Ray Manzarek

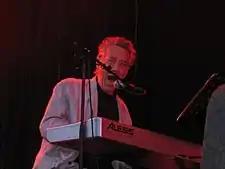
Manzarek in March 2006, performing in the Netherlands

The Doors lacked a bass guitarist (except during recording sessions), so for live performances, Manzarek played the bass parts on a Fender Rhodes piano keyboard bass. His signature sound was that of the Vox Continental combo organ, an instrument used by many other psychedelic rock bands of the era. He also used a Gibson G-101 Kalamazoo combo organ (which looks like a Farfisa) for the band's later albums.